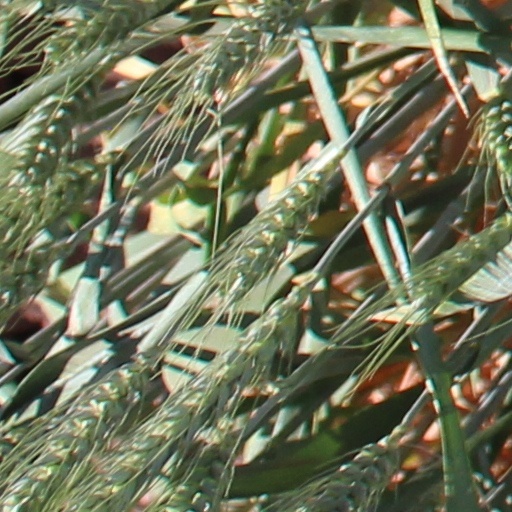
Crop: wheat